Andy Russell (singer)

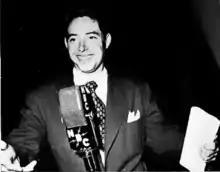
"The Andy Russell Show" on NBC radio in 1944.

"Bésame Mucho" became Russell's first charted hit. It entered the charts on April 15, 1944, and peaked at #10 on the Billboard's Hot 100 Chart in the United States, staying on the charts for 5 weeks. It sold over one million copies. Composer Velázquez heaped huge praise on Russell by stating that the worldwide success of "Bésame Mucho", which would become the most recorded Mexican song in history, effectively began with his rendition and recording of the song.